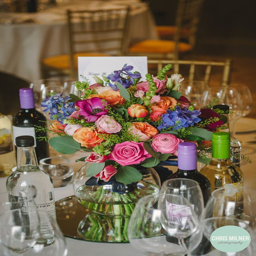
low centrepiece of colourful vibrant blooms